Mikveh Israel Cemetery

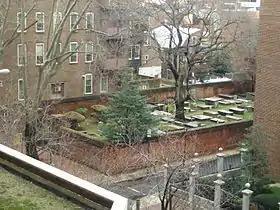
Mikveh Israel Cemetery seen from Pennsylvania Hospital

Mikveh Israel Cemetery is the oldest Jewish cemetery in Philadelphia, Pennsylvania, United States, giving evidence of a settled community as early as 1740. A number of outstanding patriots, pioneers, and other notables of the Jewish faith who made important contributions to the history and freedom of America during the Colonial and Revolutionary period were interred here, and for this reason, in 1959, by an act of Congress, the burial ground was designated as a unit of the Independence National Historical Park, while continuing to be maintained by the sponsoring Congregation Mikveh Israel. The cemetery was certified by the Philadelphia Historical Commission, and in 1971, it was listed on the National Register of Historic Places.